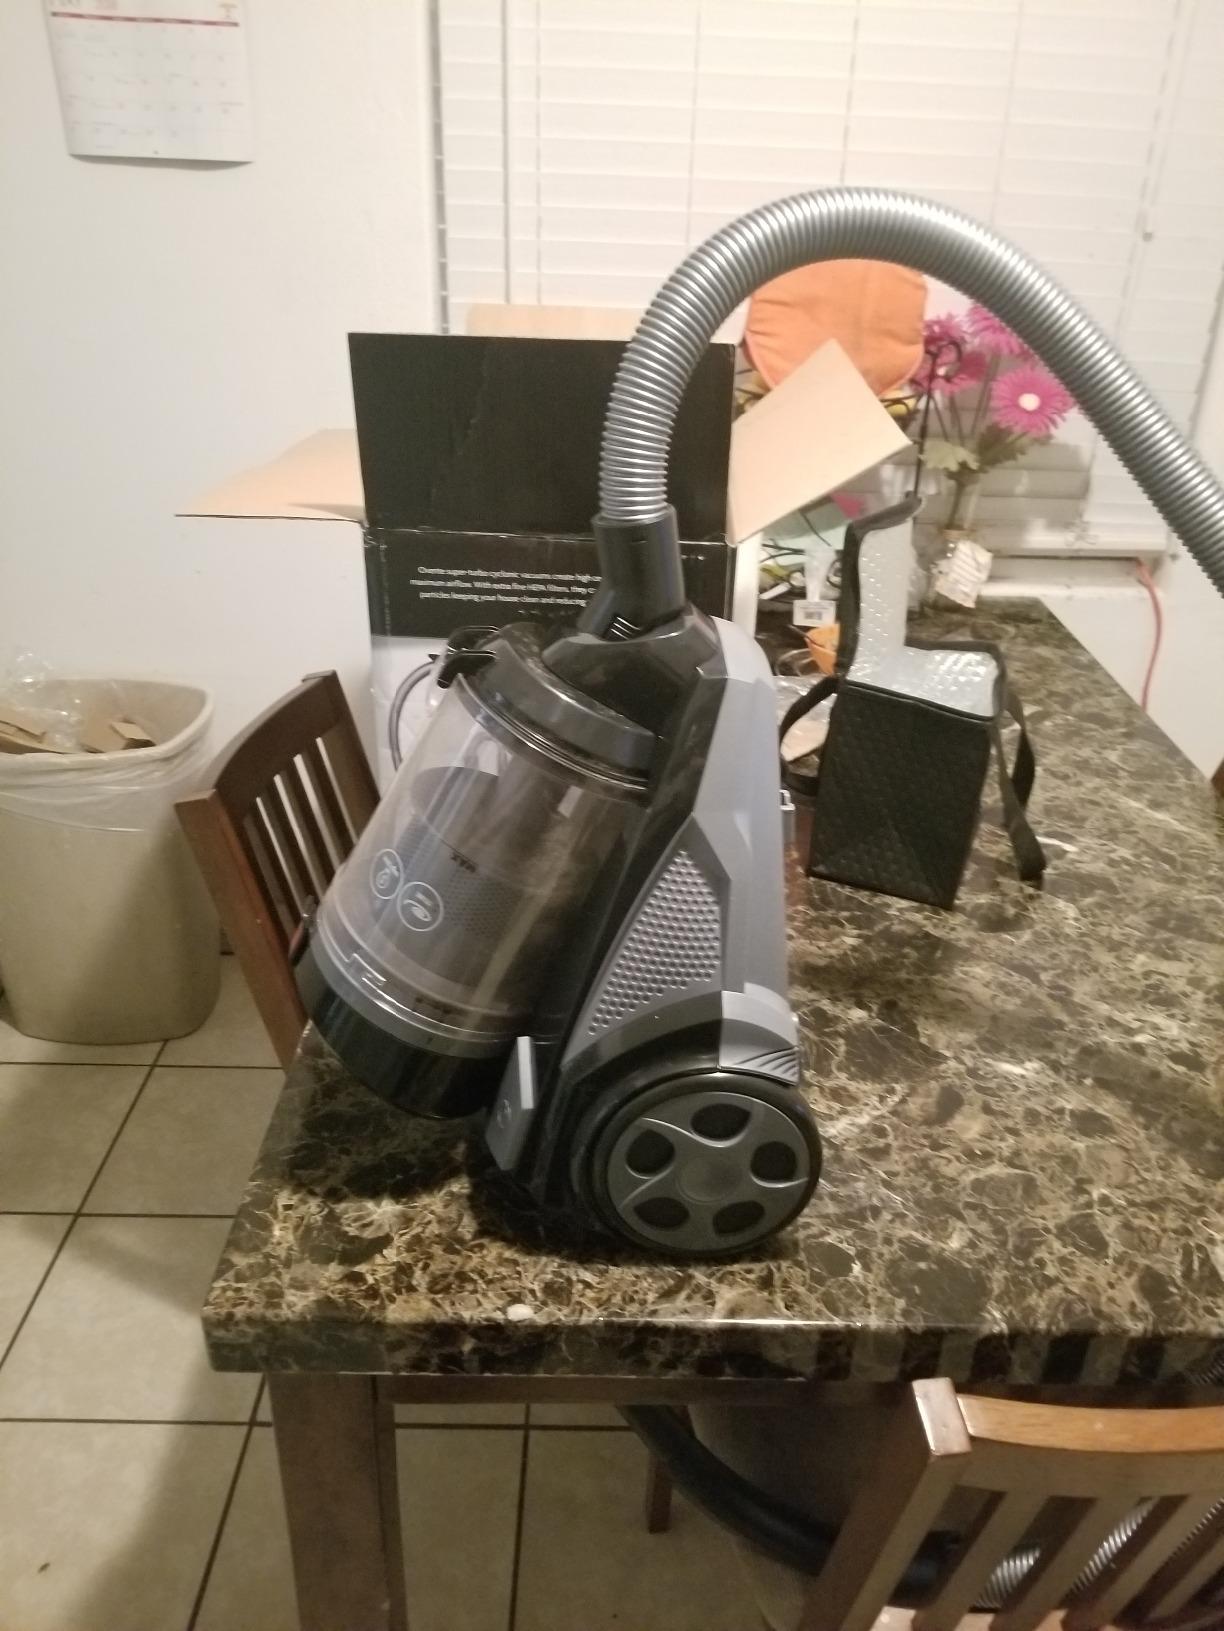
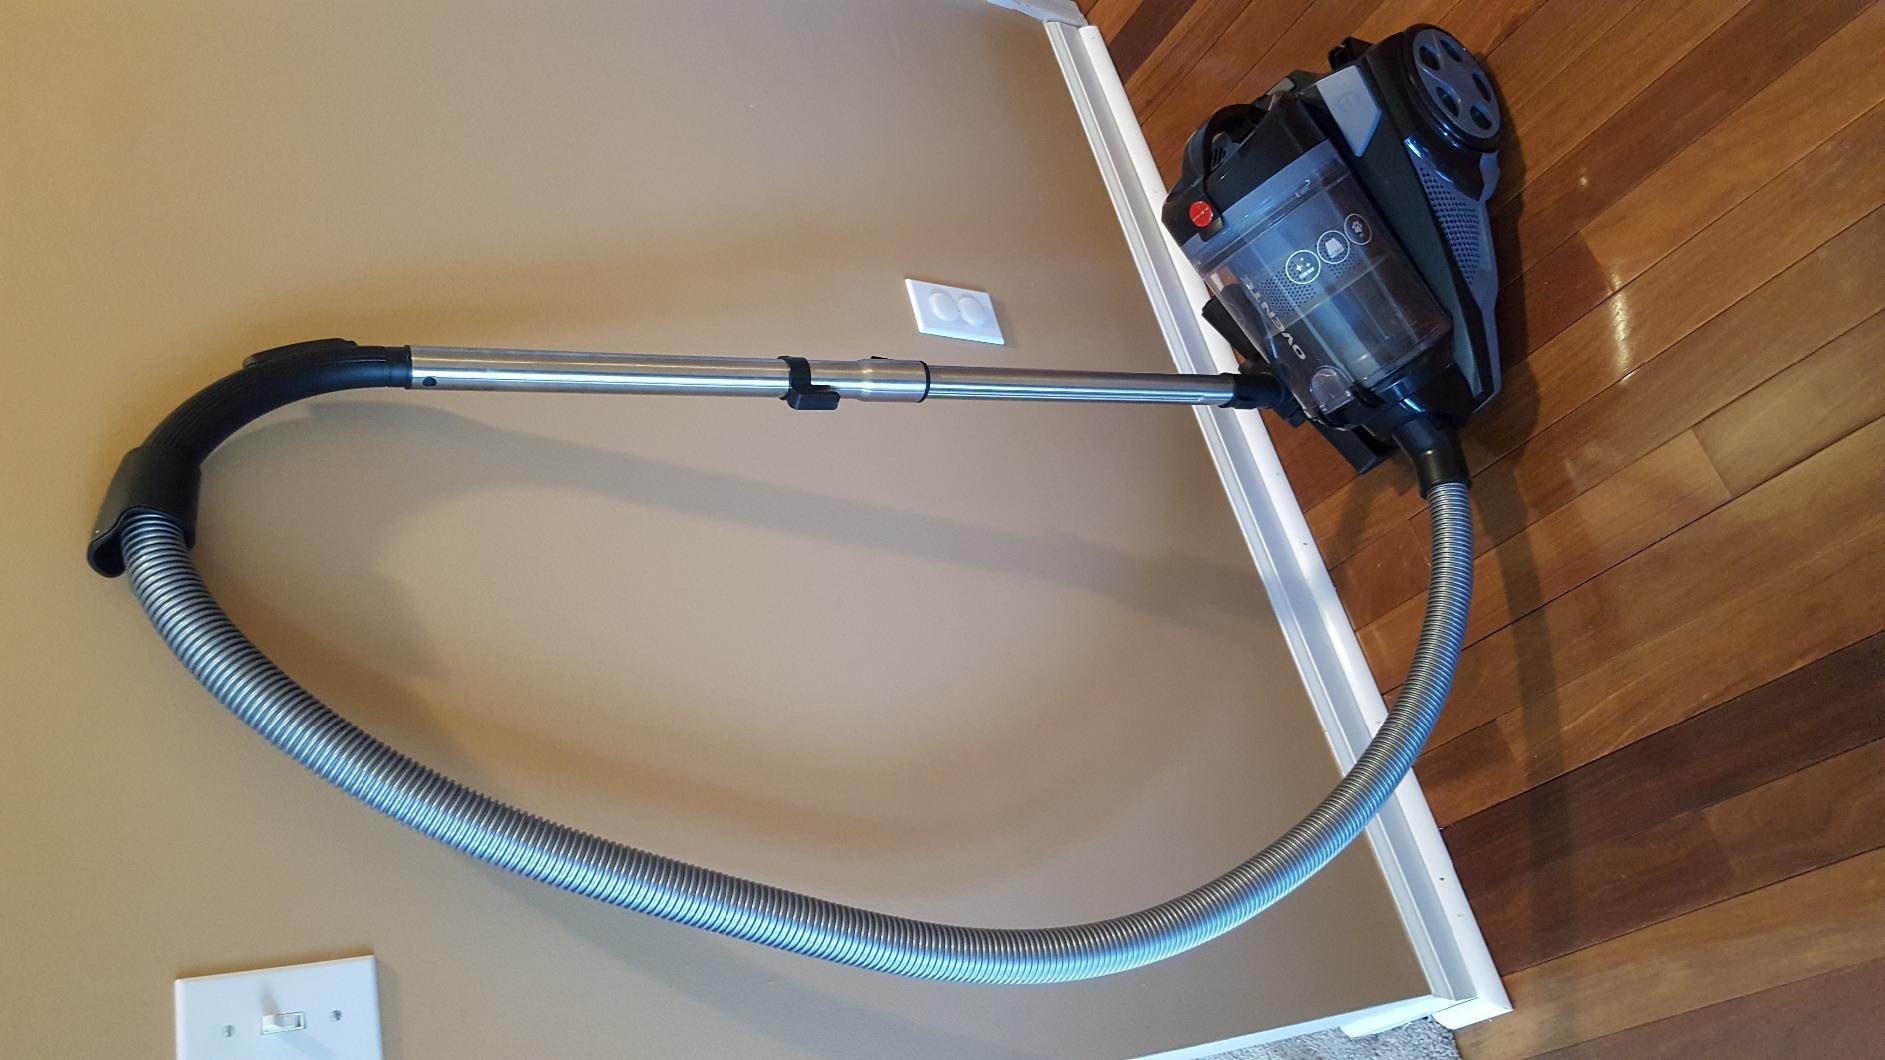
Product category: items_vacuum
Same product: yes